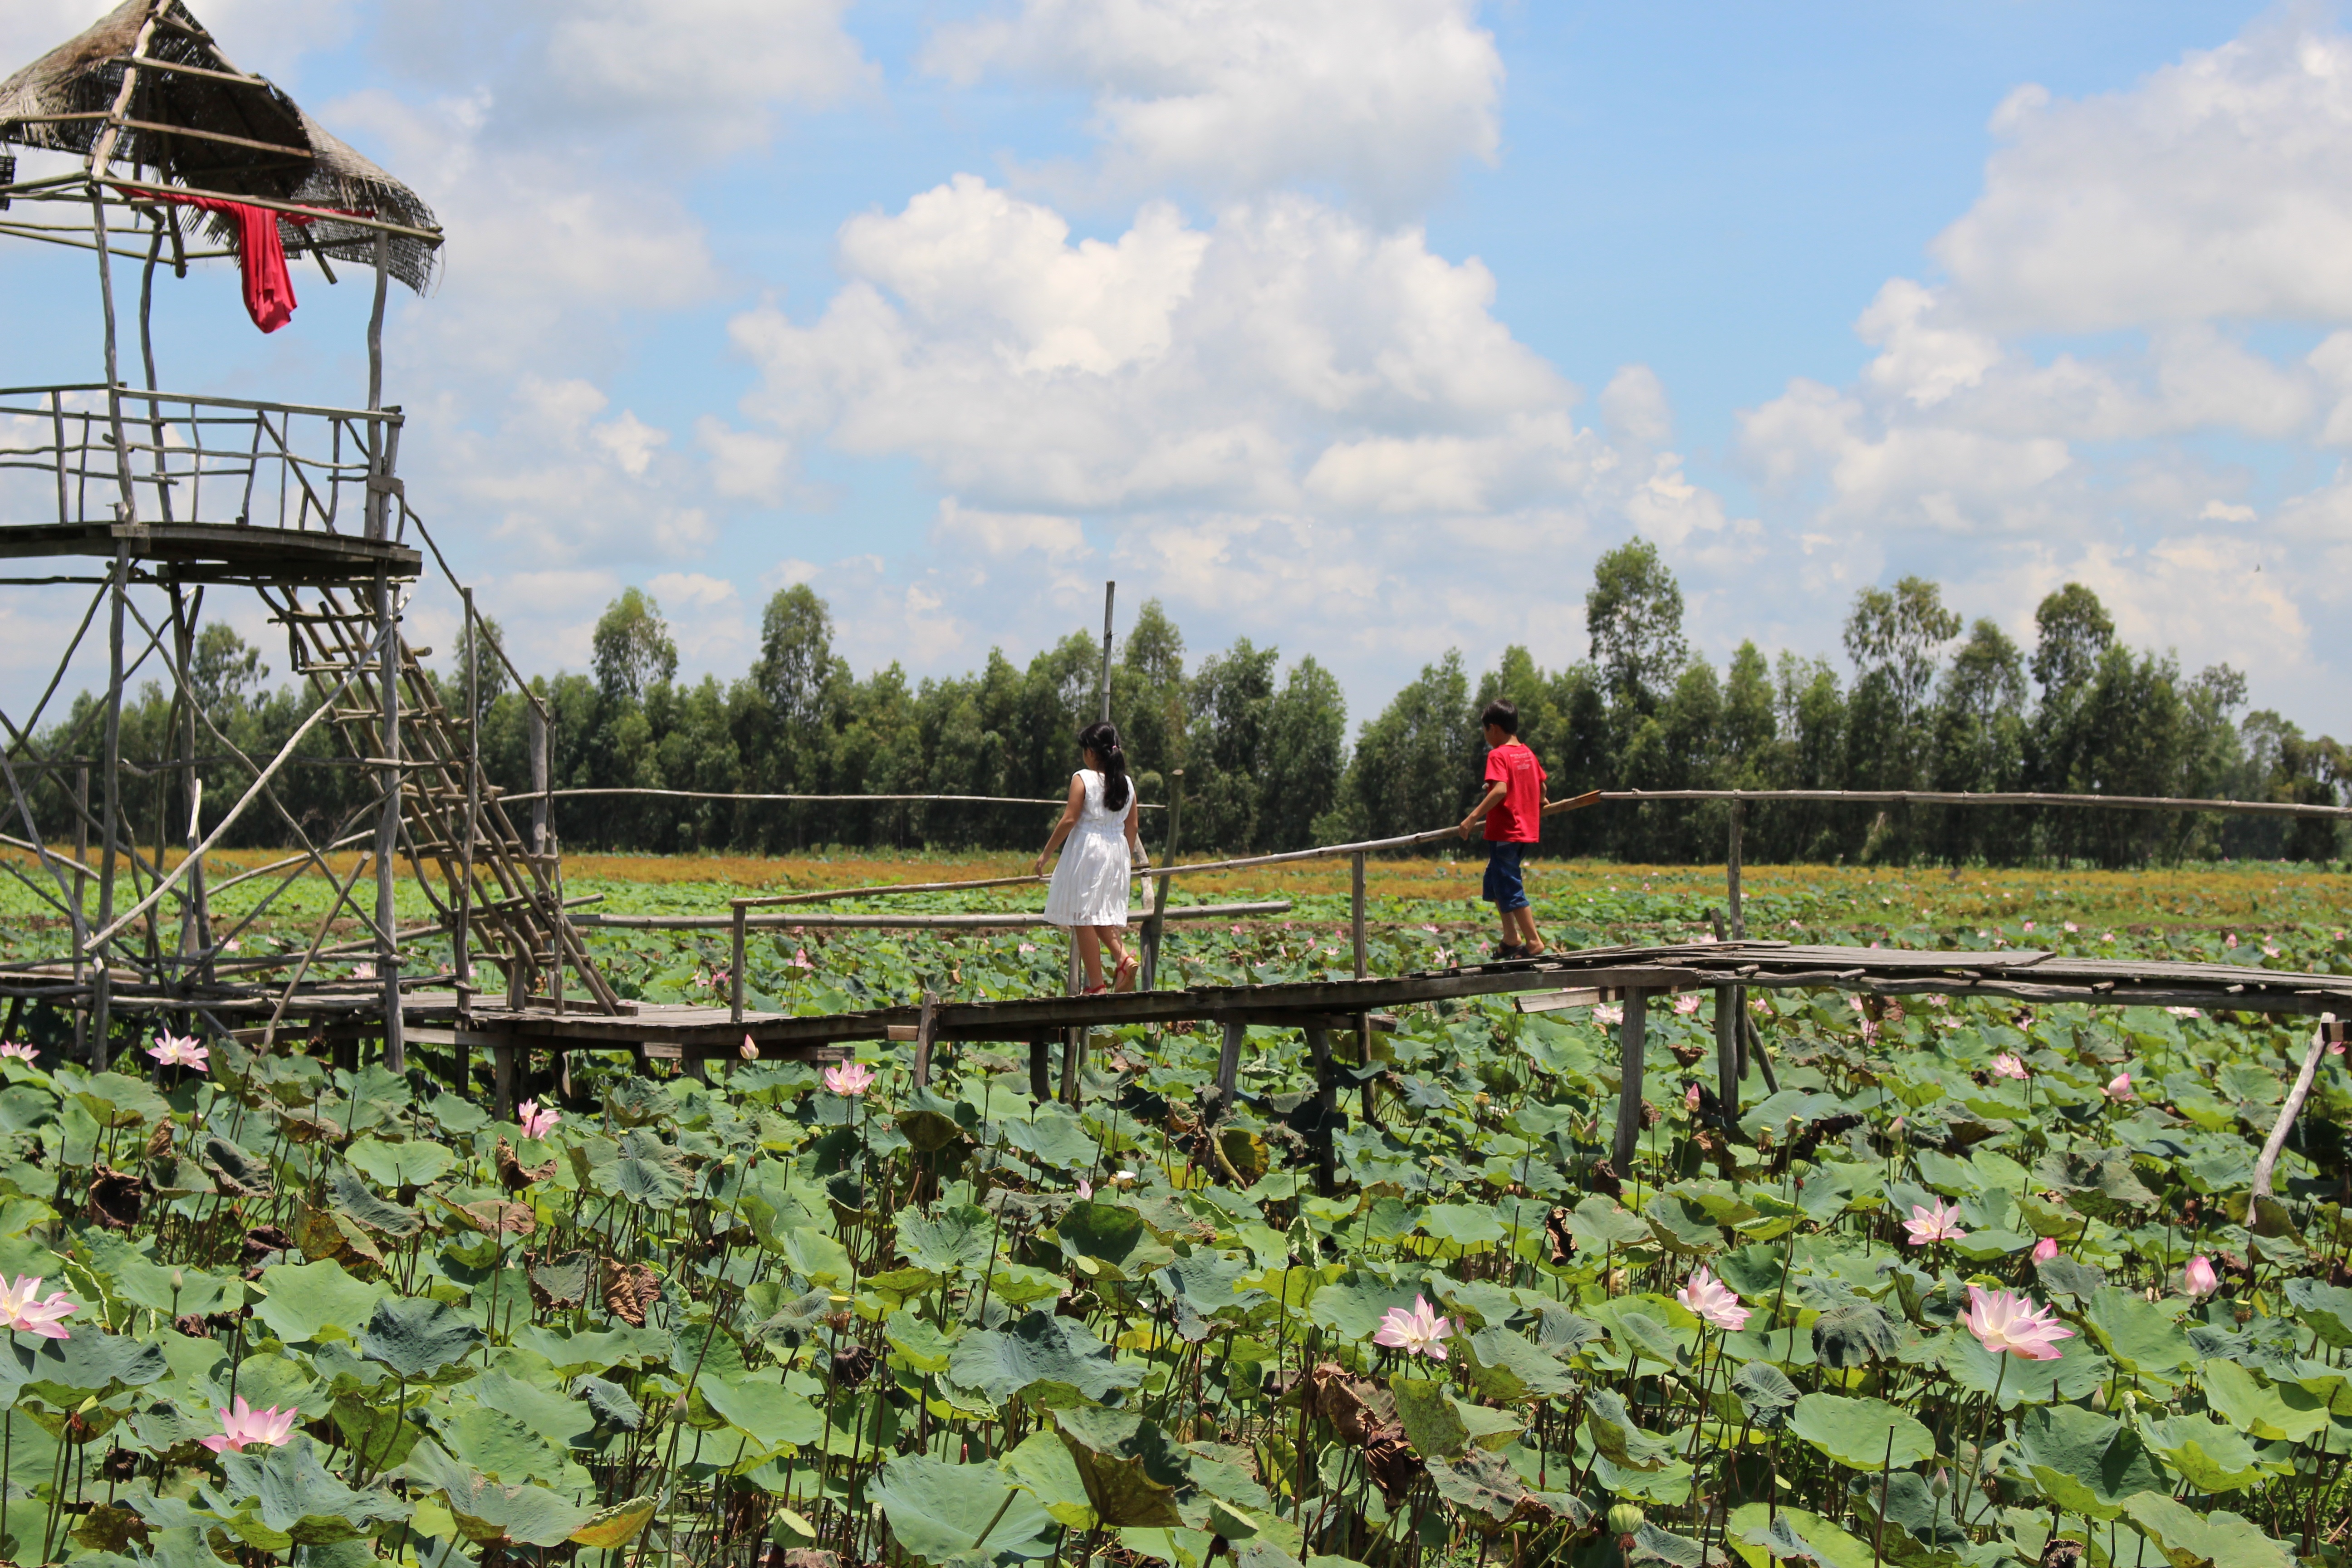
wood, track, field, farm, flower, transport, agriculture, waterway, kids, lotus, low, ao